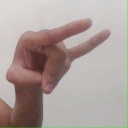
अक्षर: च